Itaboraí Formation

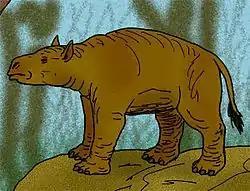
The xenungulate "Carodnia" comes from the Itaboraí Formation

The Itaboraí Formation is the richest and one of few formations in Brazil providing Paleogene mammal faunas, between the older Tiupampan Maria Farinha Formation of the Parnaíba Basin and the younger Divisaderan Guabirotuba Formation of the Curitiba Basin, the Tinguirirican Entre-Córregos Formation of the Aiuruoca Basin and the Deseadan Tremembé Formation of the Taubaté Basin.